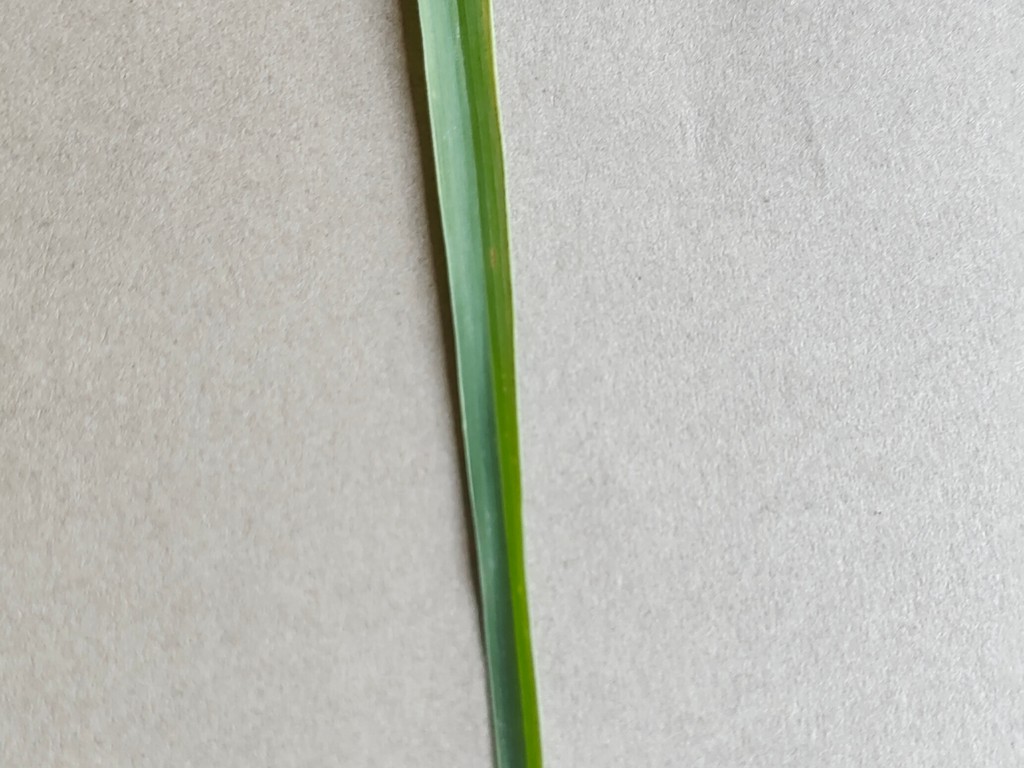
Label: Healthy